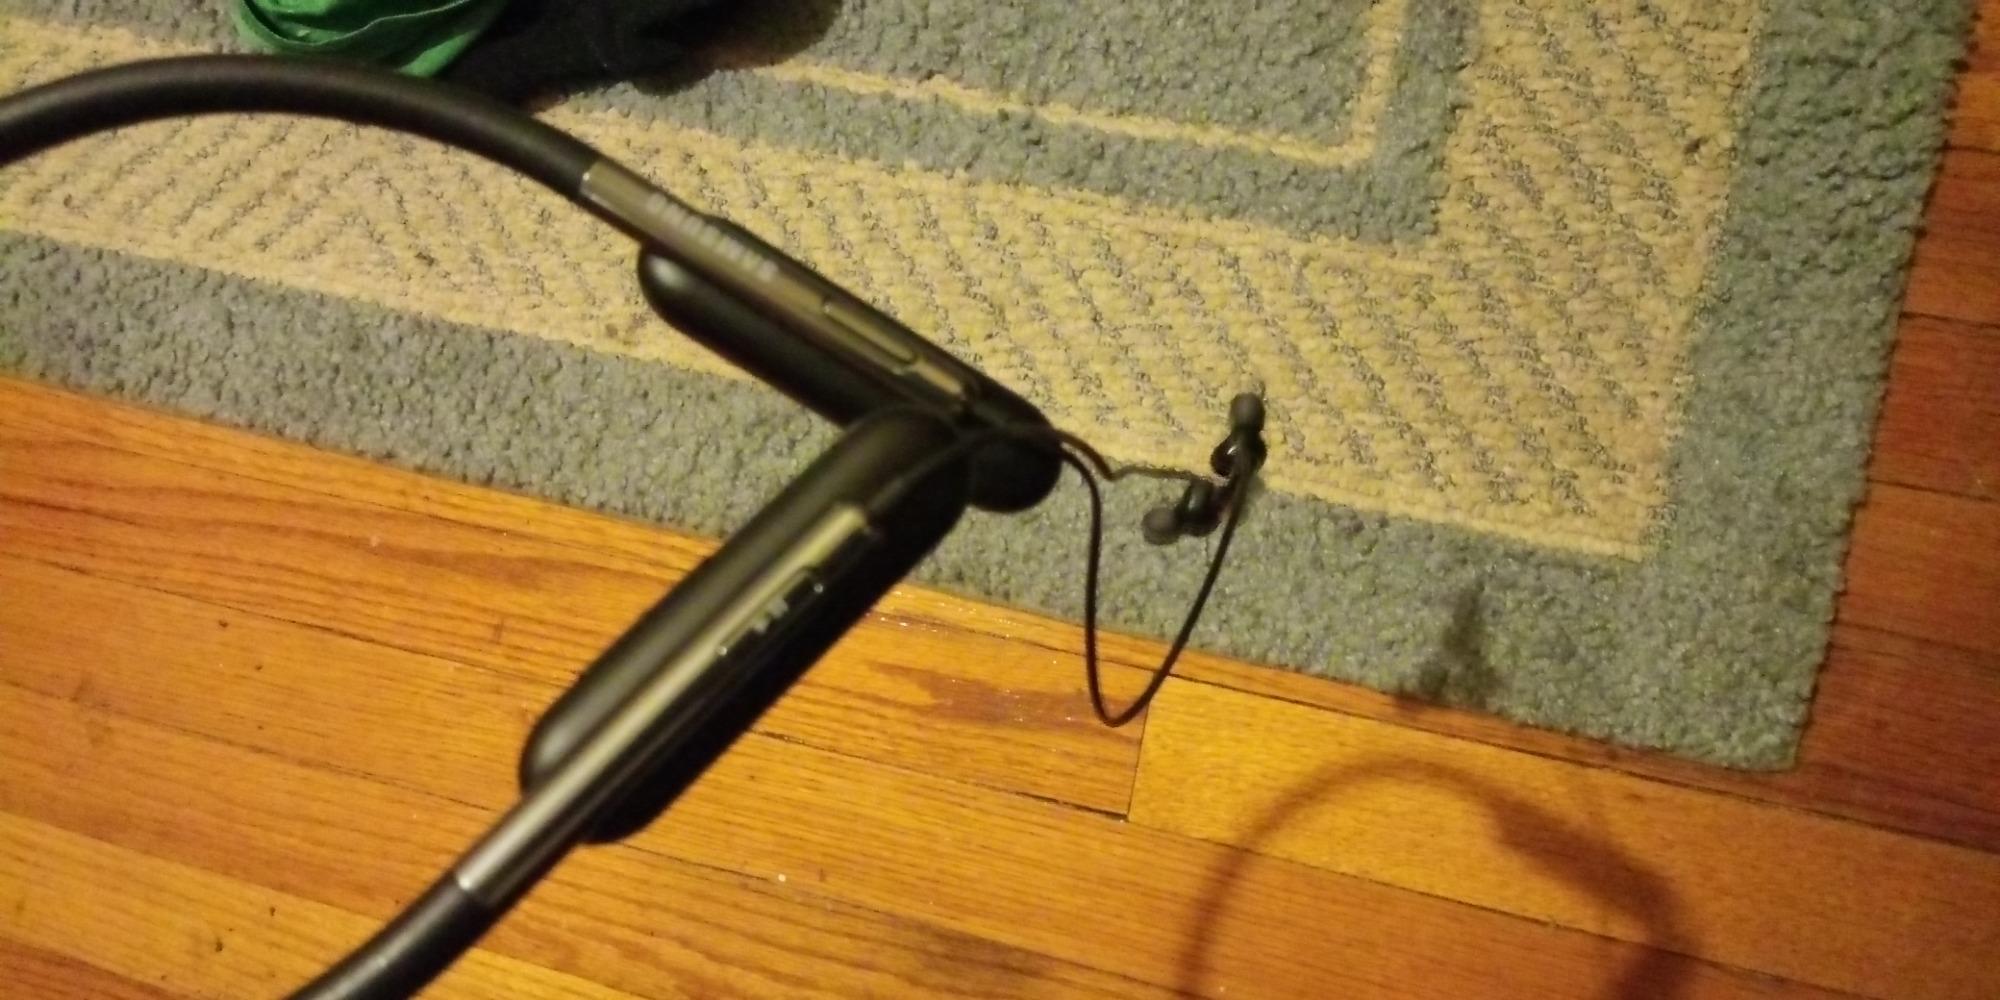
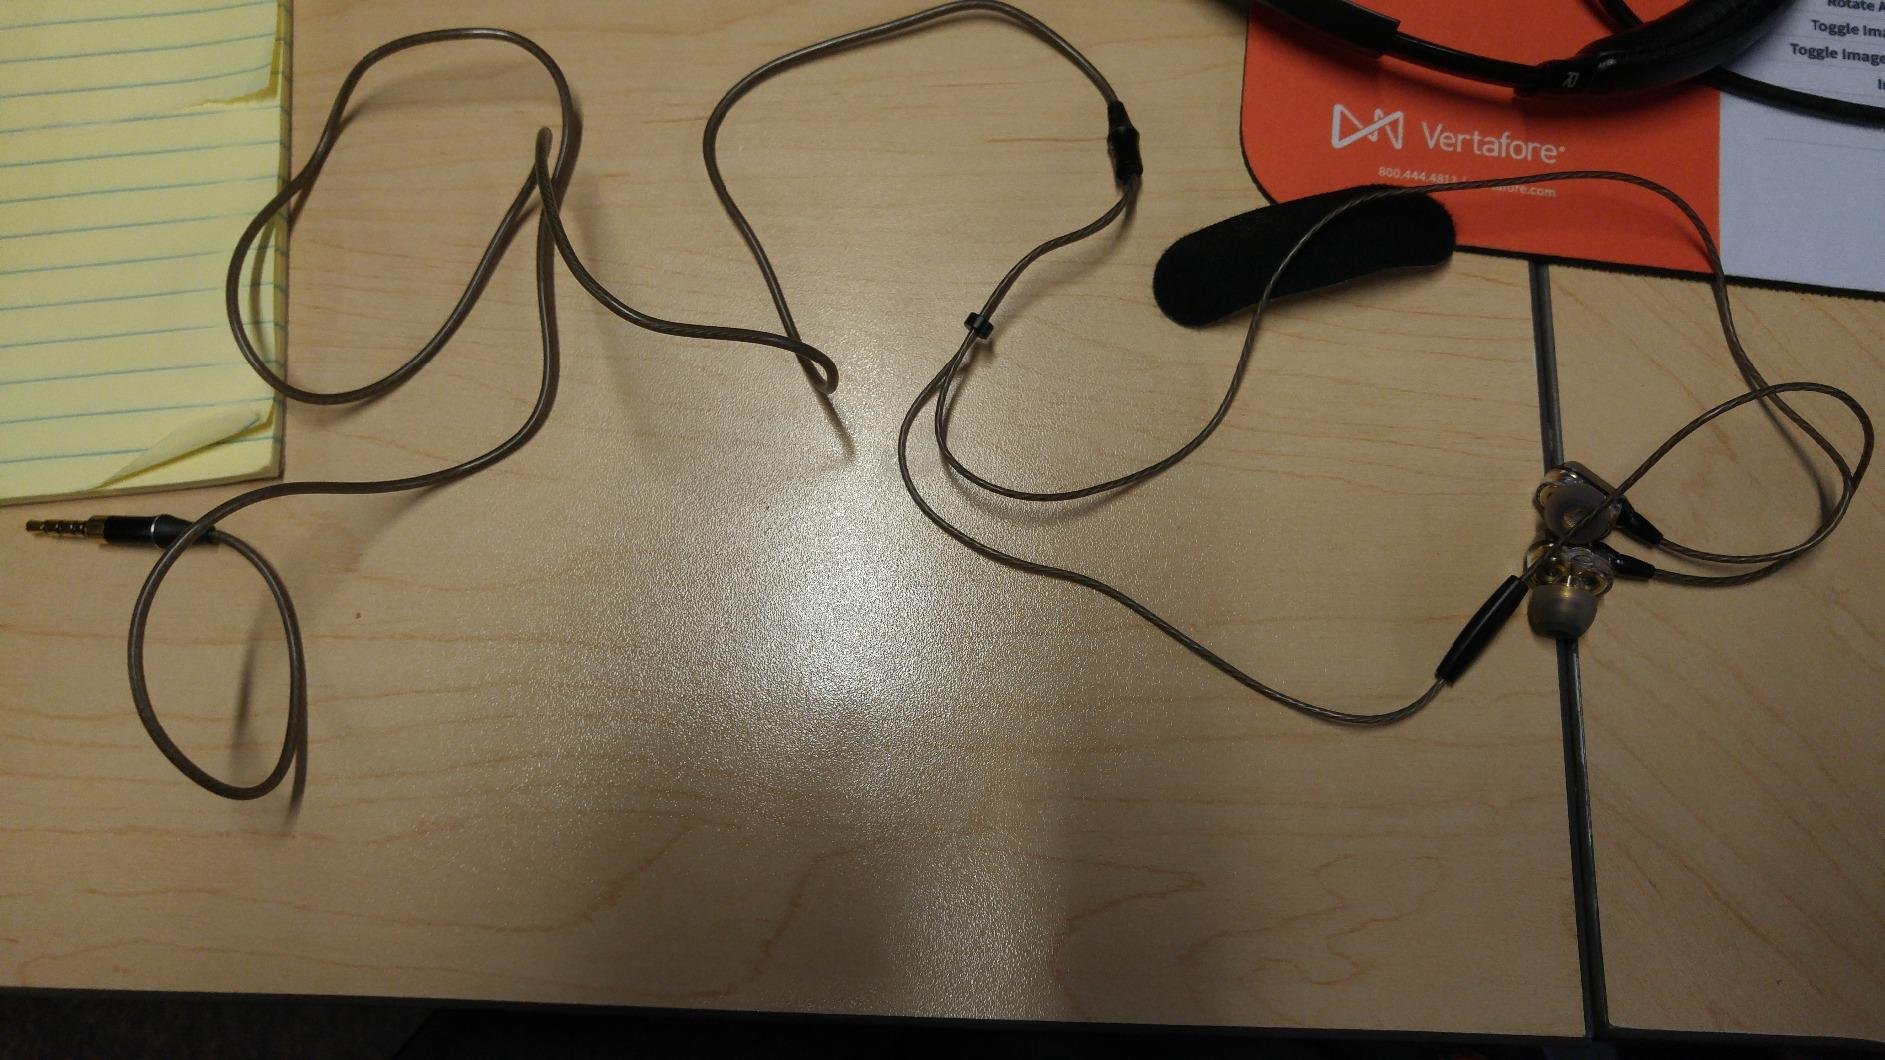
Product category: headphones
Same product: no